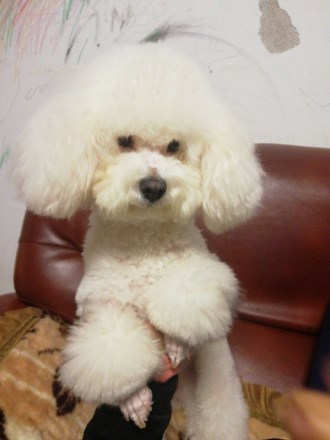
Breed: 3083-n000117-Bichon_Frise